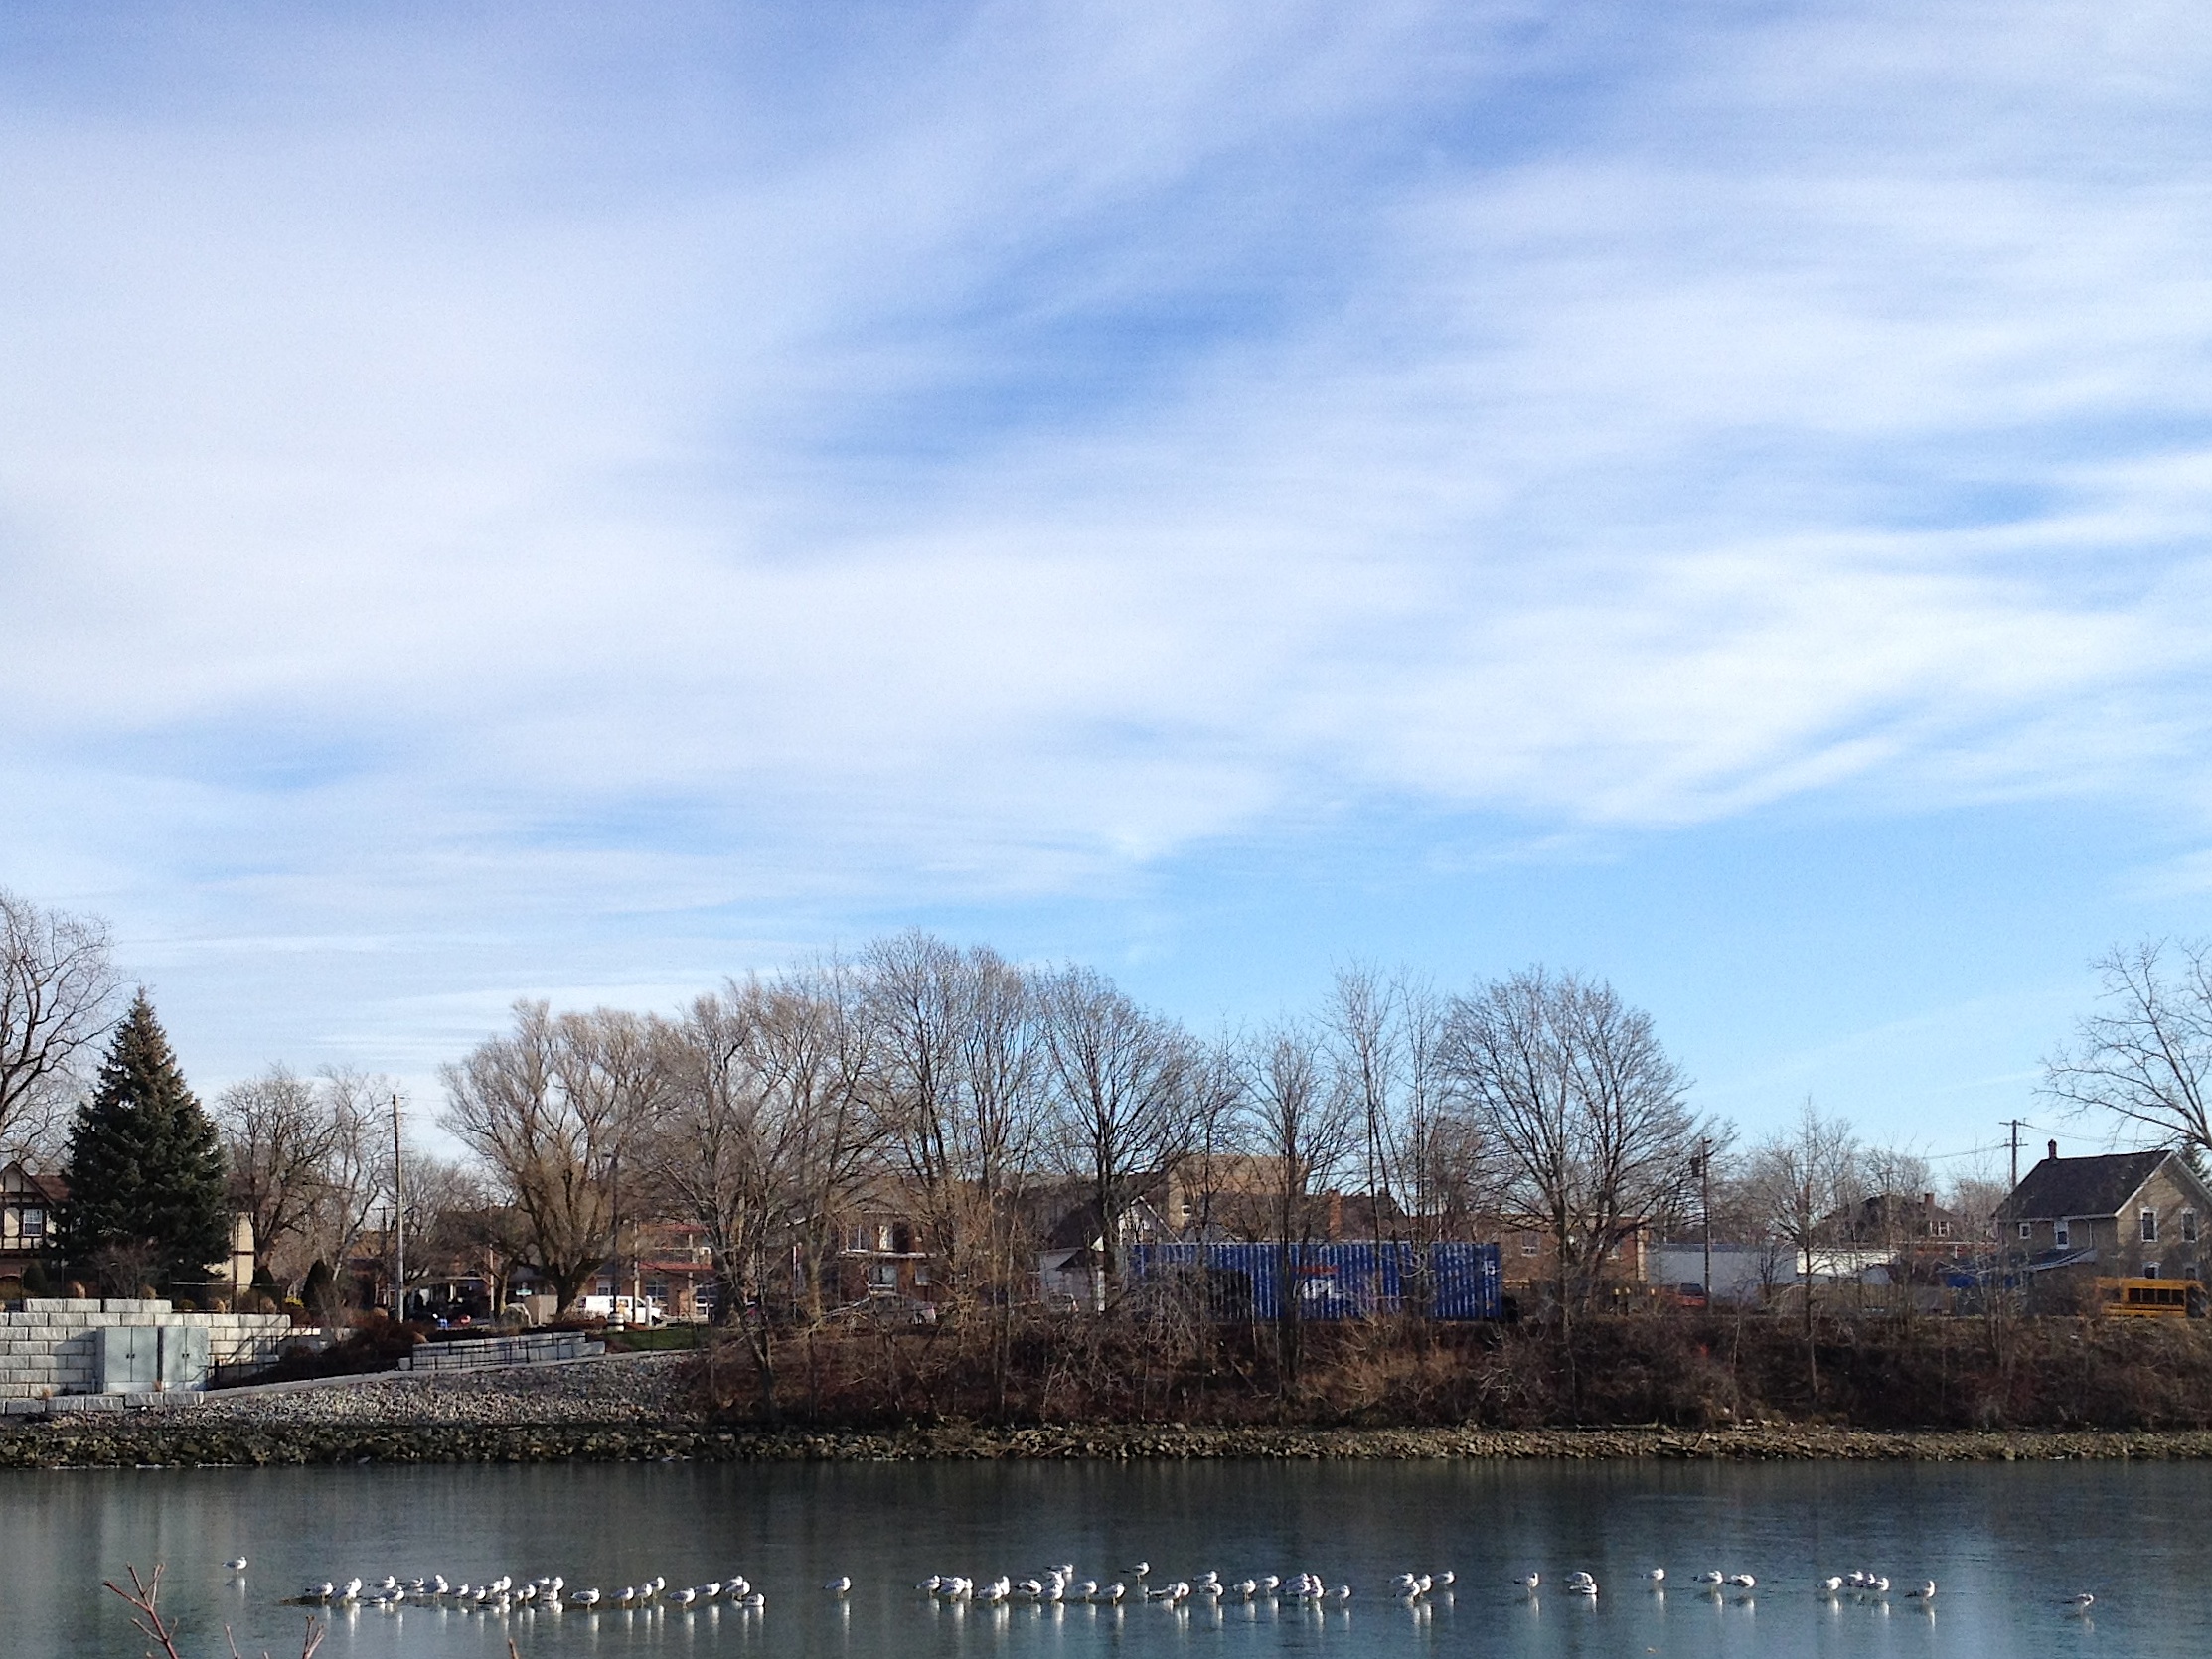
tree, water, snow, winter, cloud, sky, morning, lake, river, reflection, vehicle, reservoir, waterway